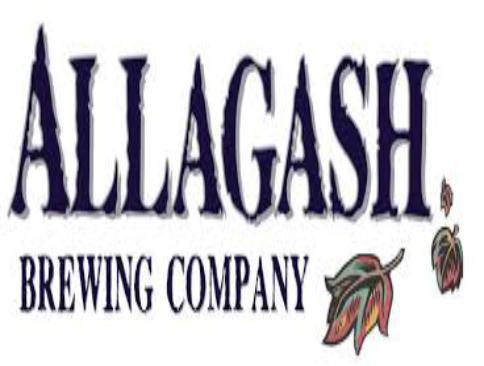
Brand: Allagash
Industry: Food